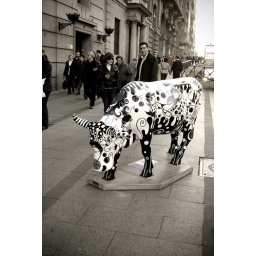
Cow Parade 2008. Exhibition of international art in painting on fiber glass cows